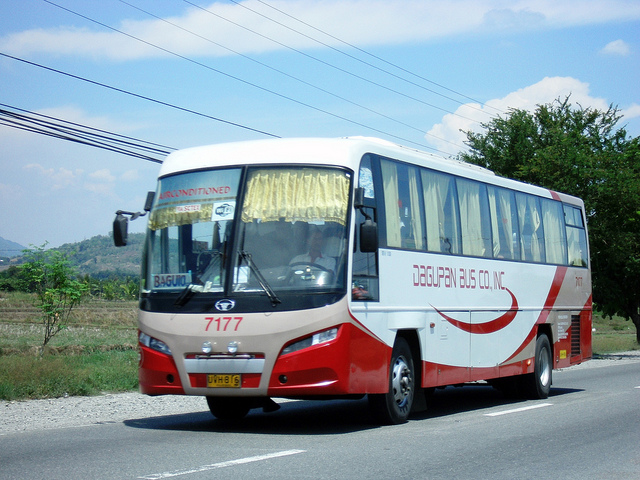
A bus travels along the road by power lines.

A large bus traveling down a rural road

A bus is driving down the road near power lines.

a red and white transport bus driving on the road

A white and red bus traveling down a rural road.